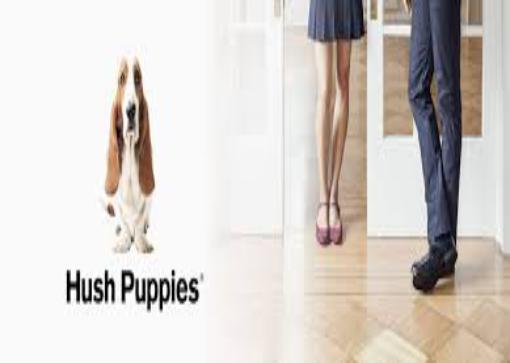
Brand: Hush Puppies
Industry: Clothes